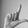
ASL letter: L